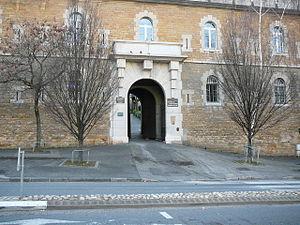
Entrée du fort Saint-Irénée à Lyon.
Le fort Saint-Irénée, construit de 1832 à 1842, fait partie de la première ceinture de Lyon.
Fondé en septembre 1921 grâce au concours d'intellectuels et d'hommes politiques en France et en Chine, l'Institut franco-chinois de Lyon était une école réservée aux étudiants Chinois. Sa base légale était l'Association universitaire franco-chinoise.